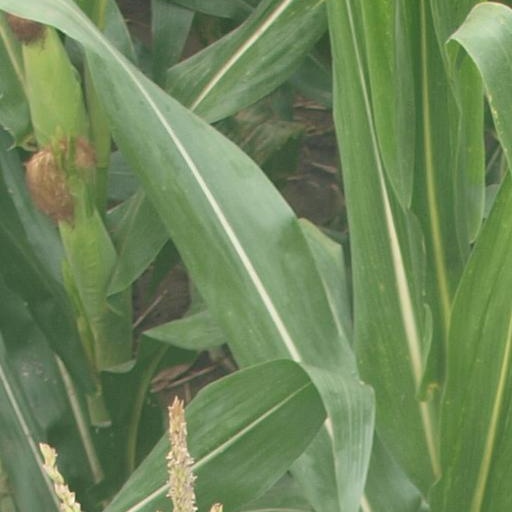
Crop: maize; corn